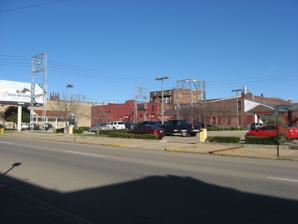
Building: Zanesville YMCA
Country: United States of America
Year built: 1919
United States historic place Zanesville YMCA U.S. National Register of Historic Places Location 34 S. Fifth St., Zanesville, Ohio Coordinates 39°56′20″N 82°00′24″W / 39.93889°N 82.00667°W / 39.93889; -82.00667 ( Zanesville YMCA ) Area less than one acre Built 1919 Built by Lorenz Construction Co. Architect McLane, Cyrus NRHP reference No. 83002018 Added to NRHP October 29, 1985 The Zanesville YMCA , at 34 S. Fifth St. in Zanesville, Ohio , was built in 1919.  It was listed on the National Register of Historic Places in 1985. It was designed by architect Cyrus McLane and built by the Lorenz Construction Co. McLane was architect of the Rock Island YMCA, in Rock Island, Illinois , and of other YMCA buildings. Site of former building The building has been destroyed. See also Zanesville YWCA , also NRHP-listed References